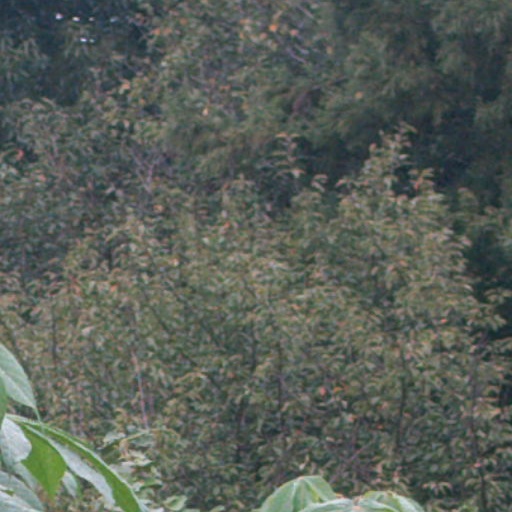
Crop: cassava